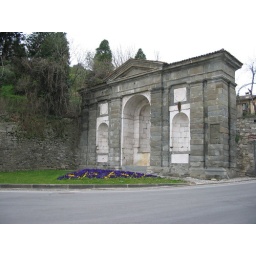
it's near the street that on the right side leads to the L.&amp;amp;P. faculty building